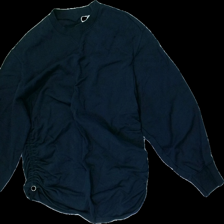
View: front
Type: Sweater
Category: Ladies
Brand: H&M
Colors: Blue
Material: 100% Cotton
Cut: Regular, C-collar
Season: All
Price range: 50-100
Recommended usage: Reuse
Description: blue sweatshirt with  details